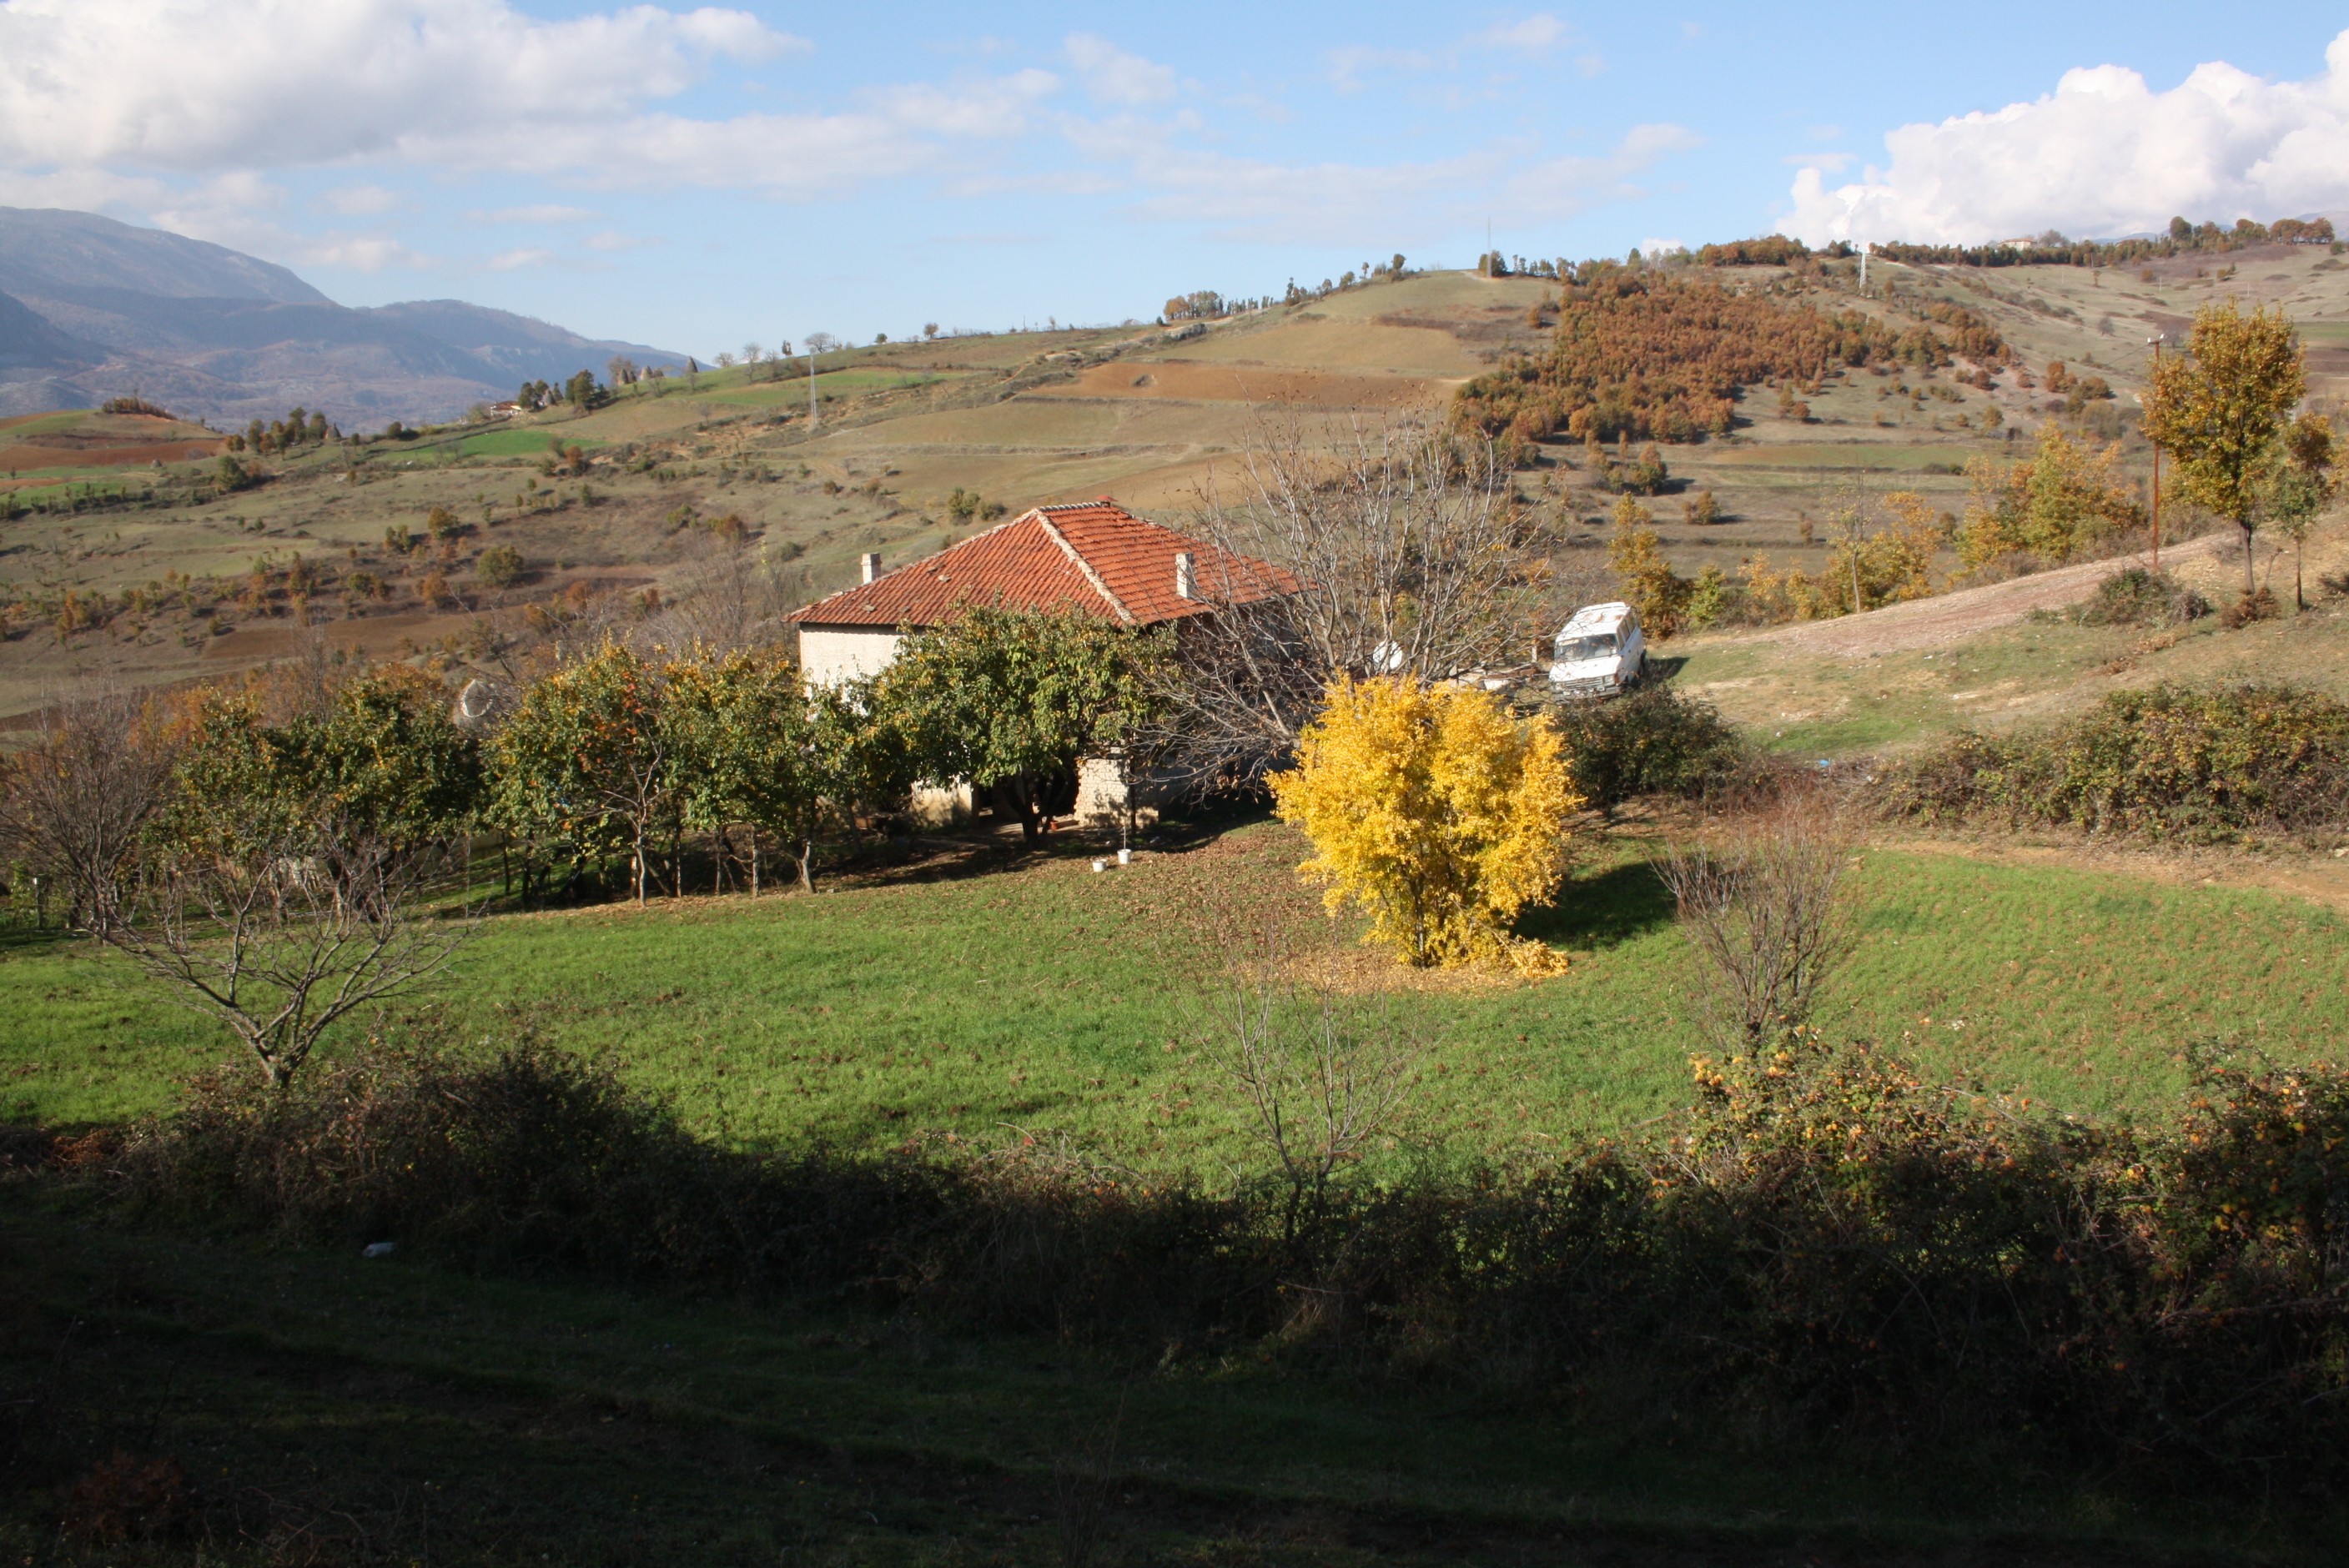
natural, natural landscape, rural area, hill, wilderness, land lot, grassland, landscape, farm, shrubland, plant community, tree, sky, fell, highland, field, grass, chaparral, plant, mountain, plain, pasture, village, house, meadow, valley, farmhouse, prairie